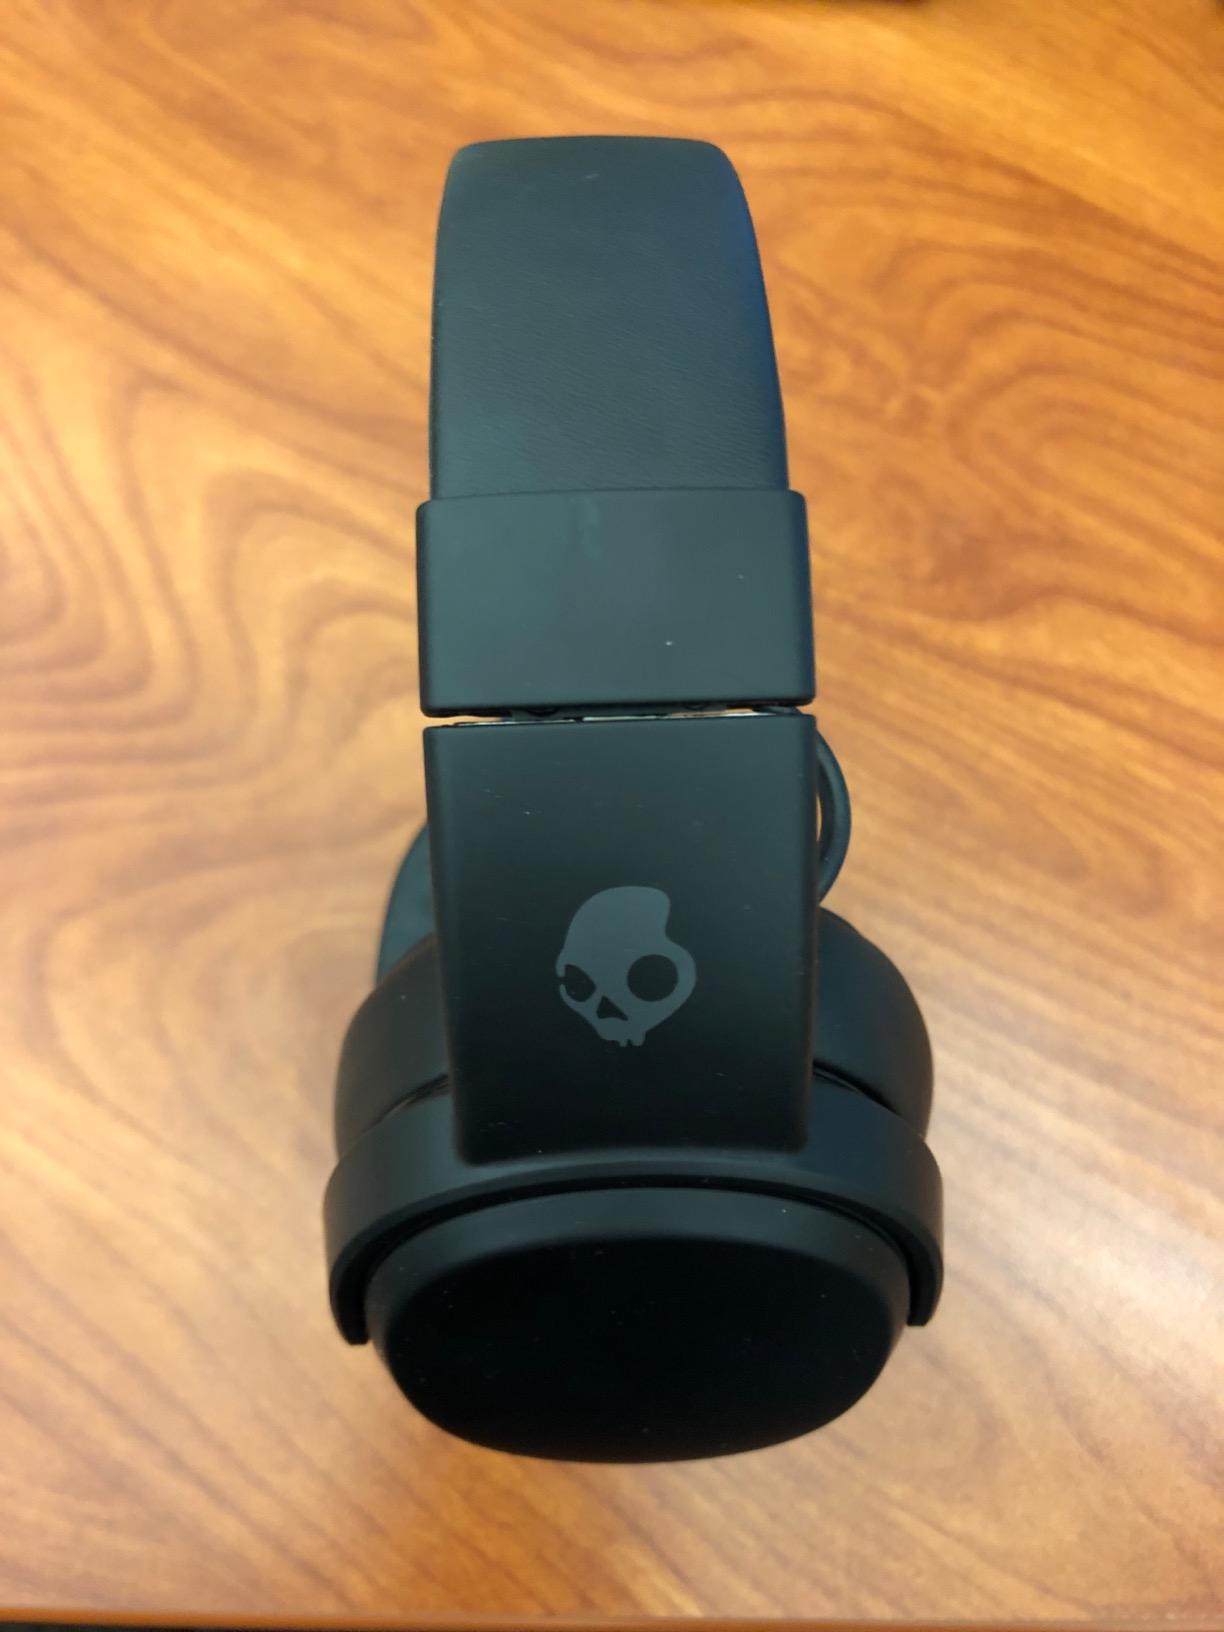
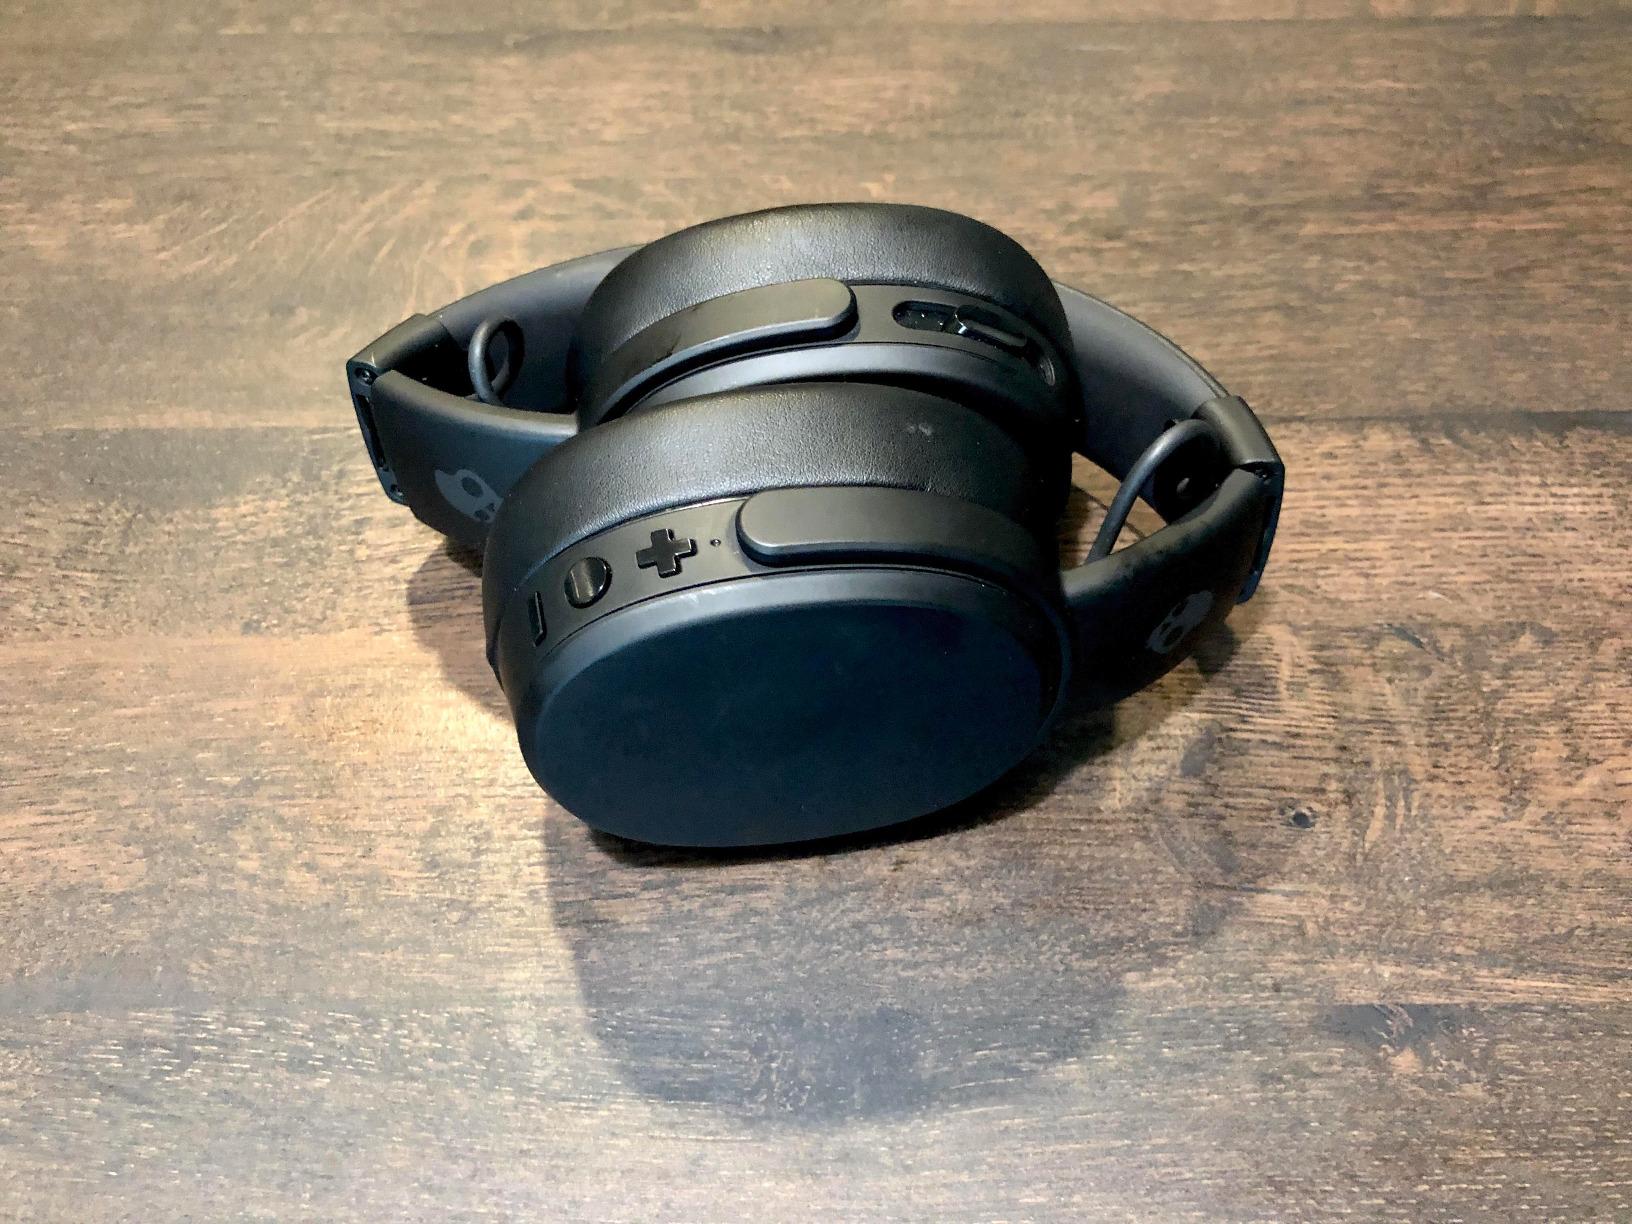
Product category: headphones
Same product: yes